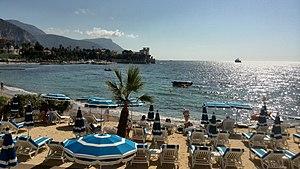
Baie des fourmis (et la Villa Kerylos), Beaulieu sur Mer, France
Beaulieu-sur-Mer est une commune française située dans le département des Alpes-Maritimes, en région Provence-Alpes-Côte d'Azur.